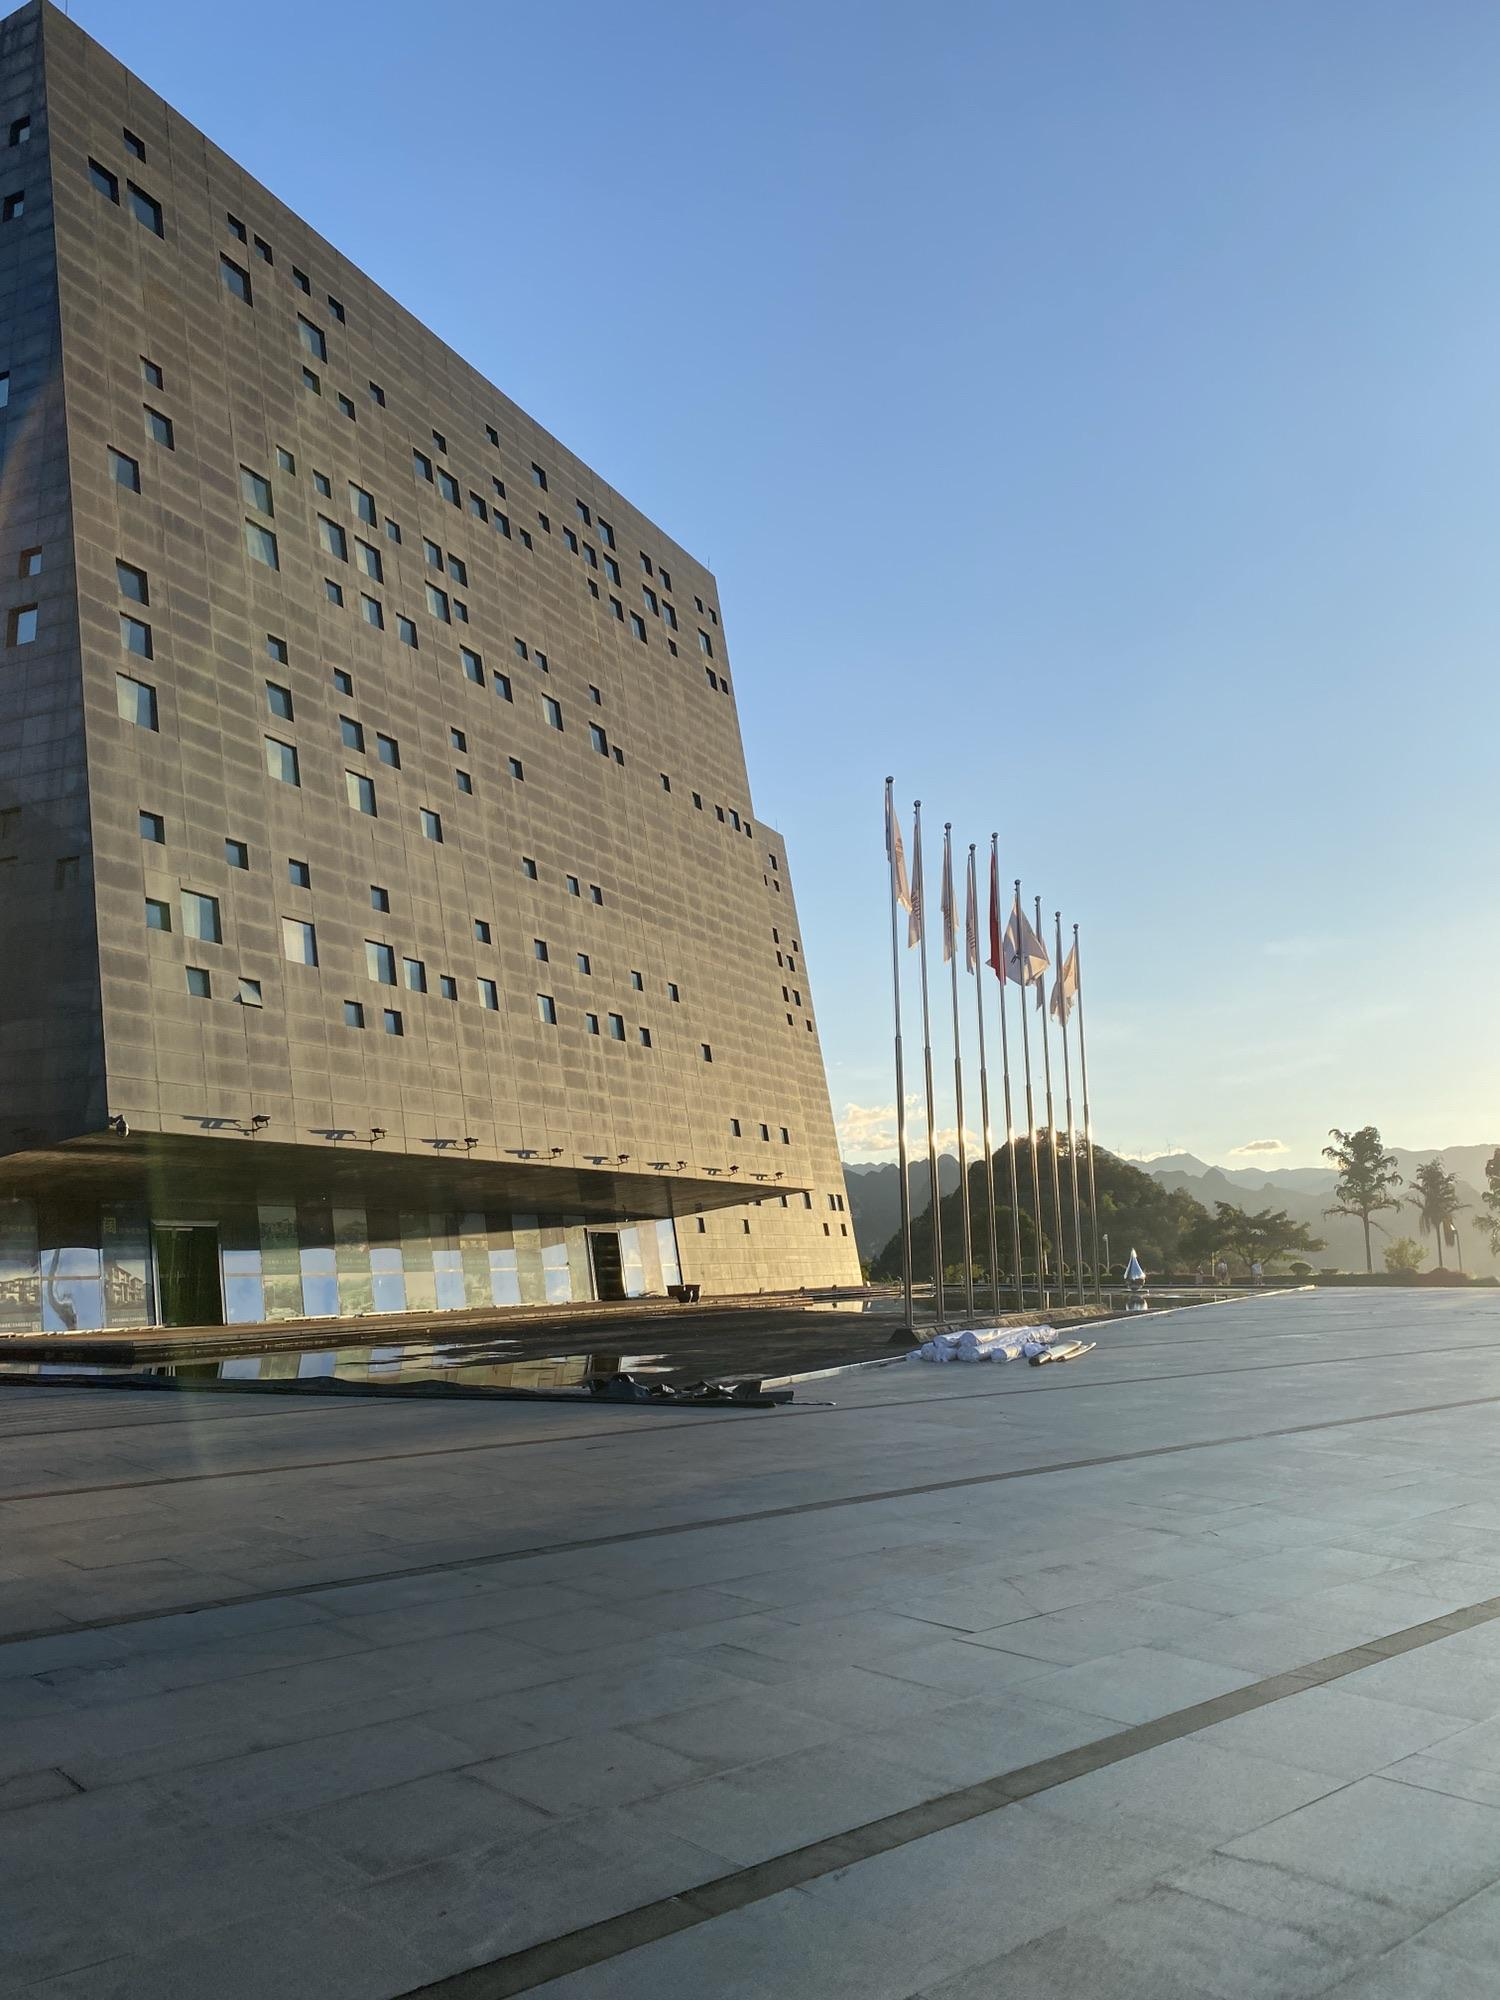
地标名称：万峰林国际会议中心
所在城市：黔西南布依族苗族自治州·兴义市